Grandia (video game)

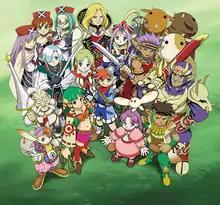
The extended cast of "Grandia", including main and supporting characters.

The story centers around , an aspiring adventurer from Parm. He lives with his mother, , in their home in the upstairs floor of their family-owned restaurant. Justin's father vanished years ago on an adventure, and his mother is worried that he will try to follow in her late husband's footsteps, yet Justin, a romanticist, insists that there are still uncharted parts of the world, despite general perception that the "End of the World" — an insurmountable stone wall found on a newly discovered continent — has closed the book on the age of adventuring. Other characters include , a friend from his town who acts as a surrogate sister to Justin; , a seasoned adventurer and Justin's idol; , a valiant knight who mentors Justin in the way of swordsmanship; , an ill-mannered youth from the village of Cafu; , a feral giantess who, despite her volatile nature, has a sweet side, particularly for her husband; , a traveling salesman and chieftain of a diminutive, rabbit-like clan called the Mogay; and , a mysterious woman who contacts Justin inside the Sult Ruins. She resides in an ancient space station and serves as a living database of an ancient civilization.